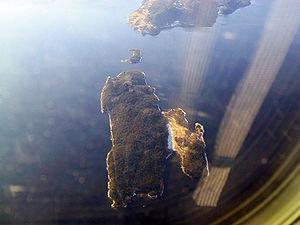
Veøya est une petite île du Romsdalsfjorden dans le comté de Møre og Romsdal, en Norvège. Sa superficie est de 6 km².